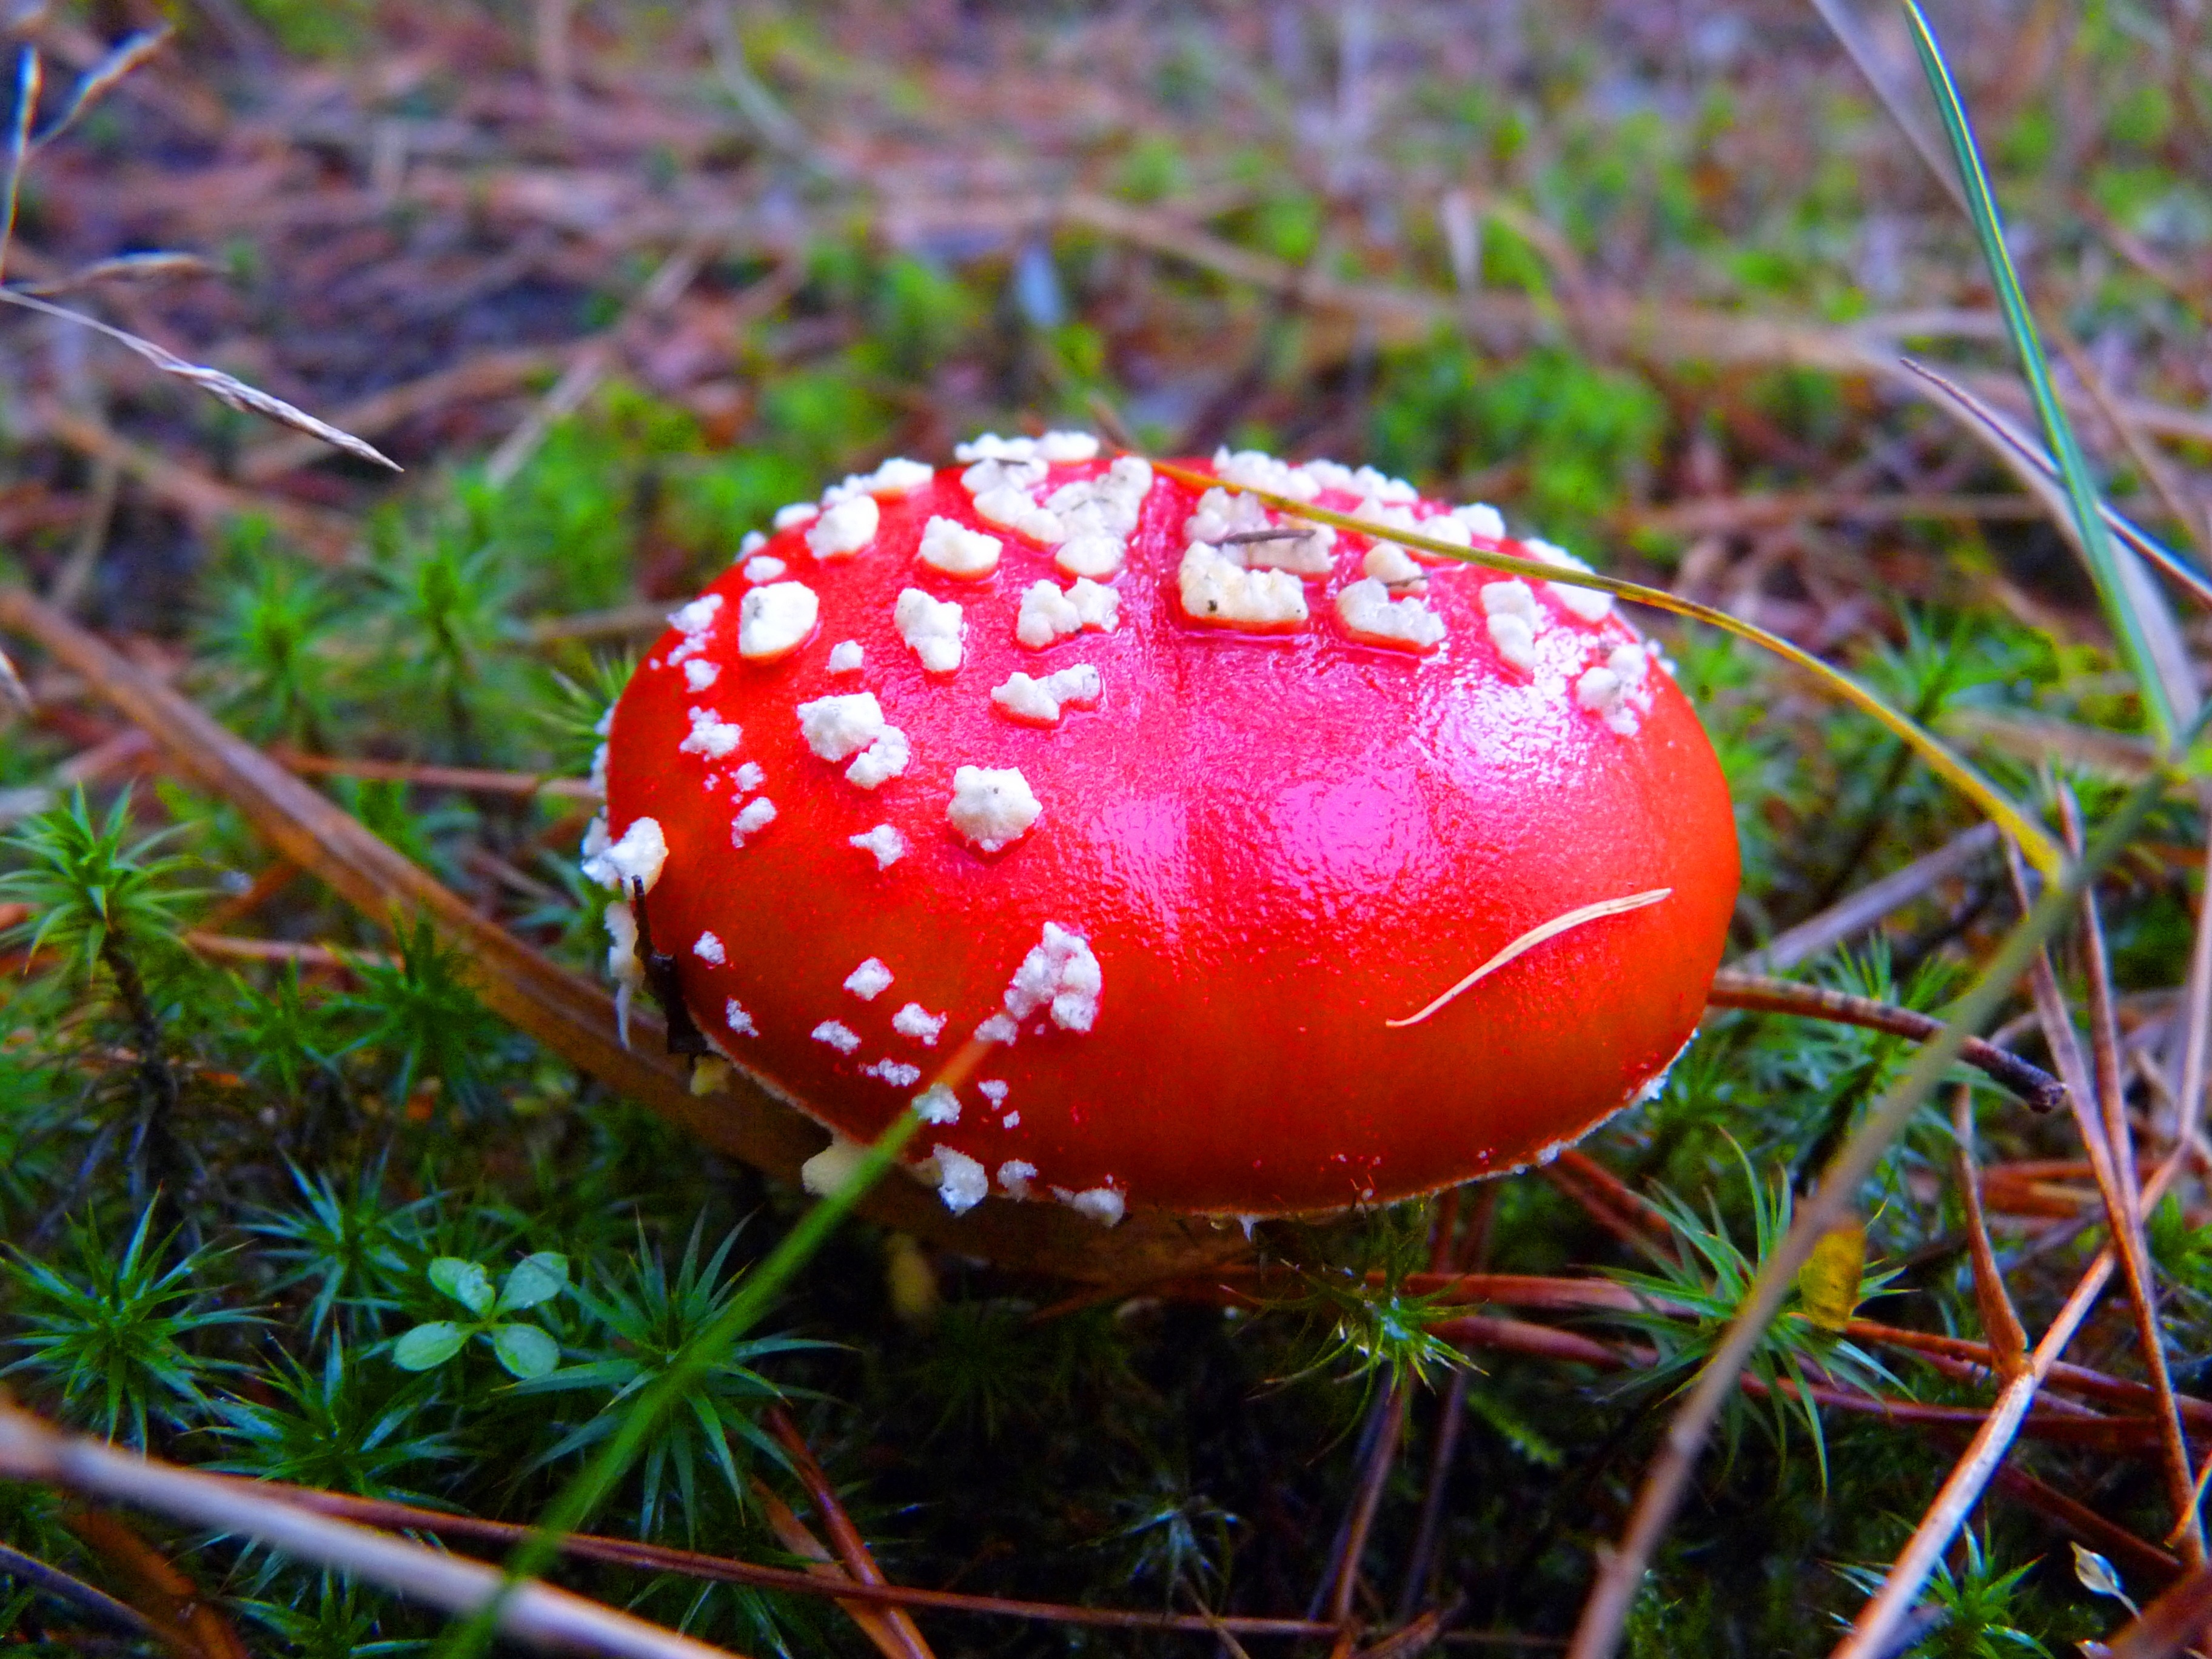
nature, forest, grass, flower, moss, gift, red, autumn, botany, mushroom, garden, flora, fungus, fly agaric, toxic, agaric, mood, moist, autumn forest, macro photography, tree fungi, mushroom picking, edible mushroom, medicinal mushroom